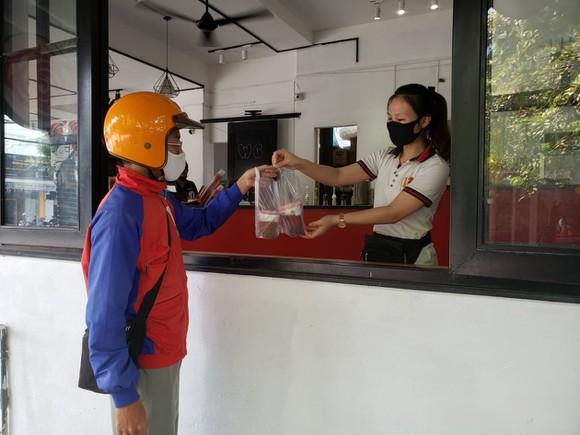
có một người đàn ông đang nhận những cốc nước từ tay của cô gái